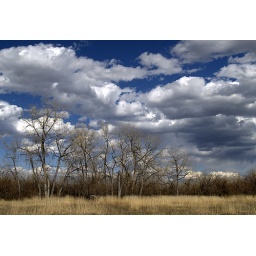
Just out walking the dog and the clouds were so beautiful today in Littleton~~~